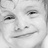
Emotion: happy